SailGP

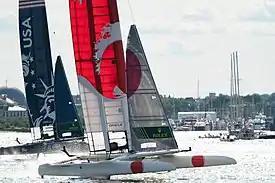
The F50s of the Japan and United States SailGP teams foiling in New York Harbour at the New York Sail Grand Prix – part of SailGP's inaugural 2019 season.

The Rolex SailGP Championship is an international sailing competition that features high-performance F50 foiling catamarans, where teams compete across a season of multiple grands prix (GP) around the world. The reigning champion is Diego Botín's Spain SailGP Team, which won the 2023–24 SailGP championship.